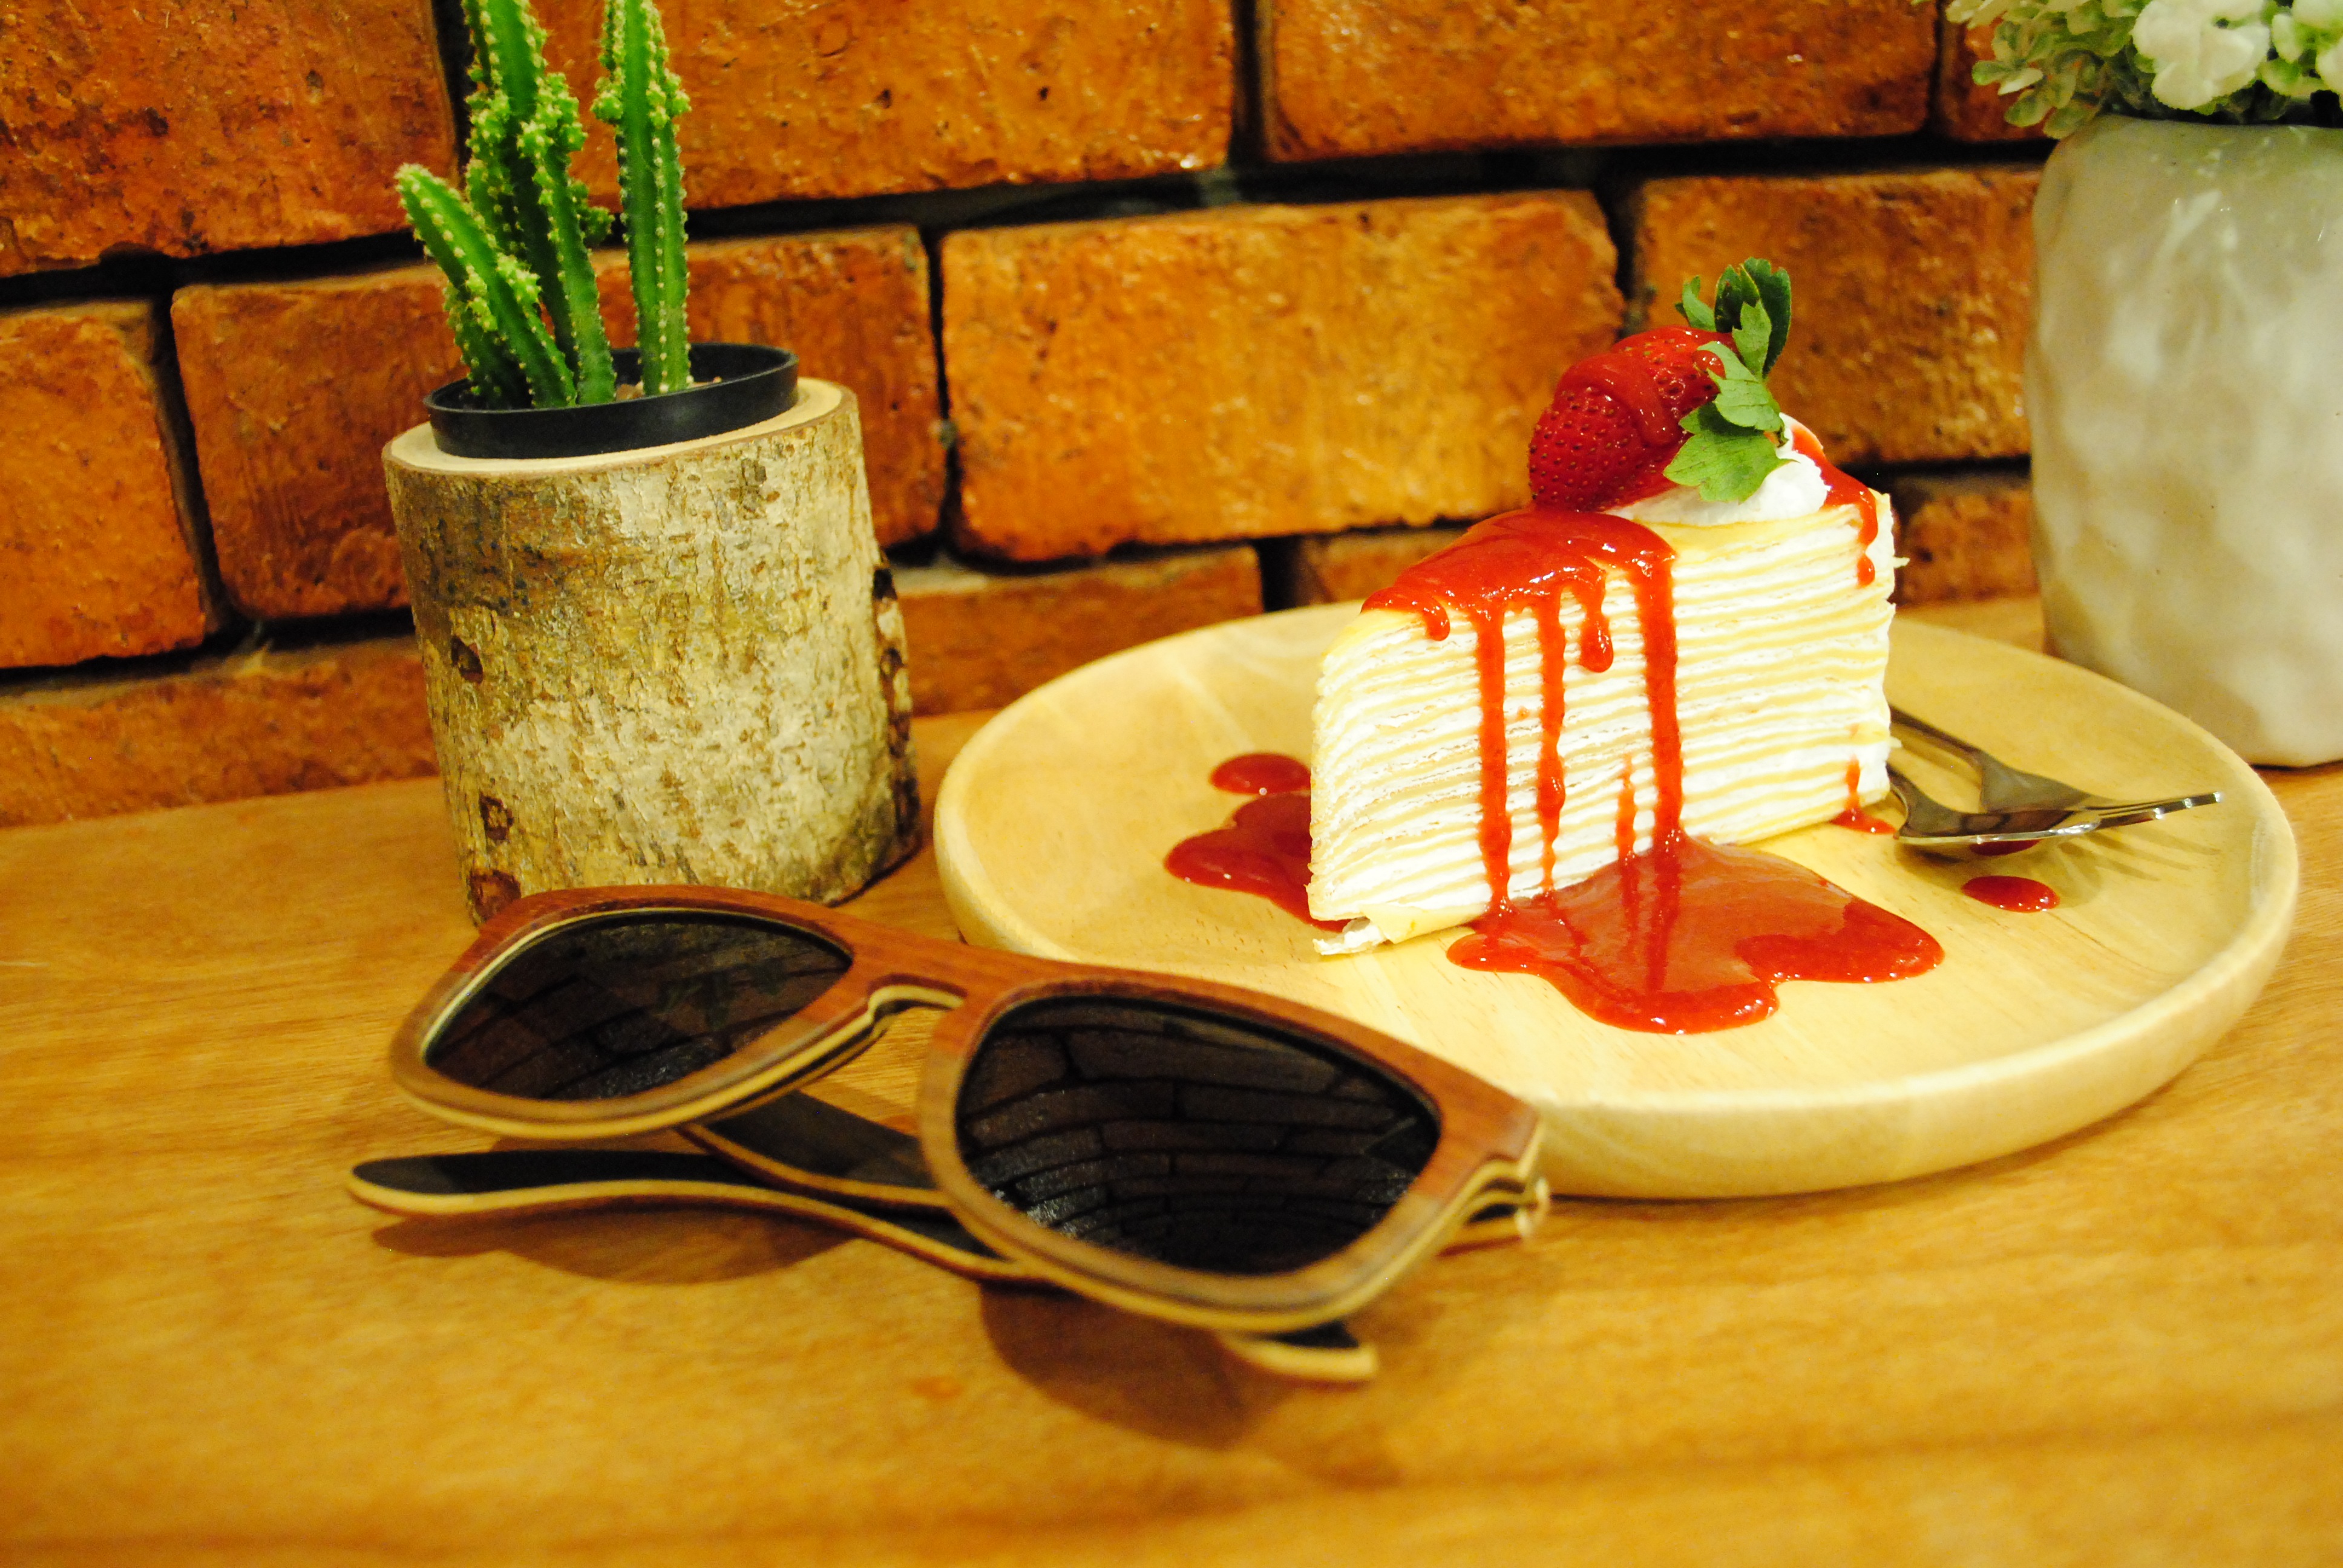
guitar, meal, food, sunglasses, glasses, over ray